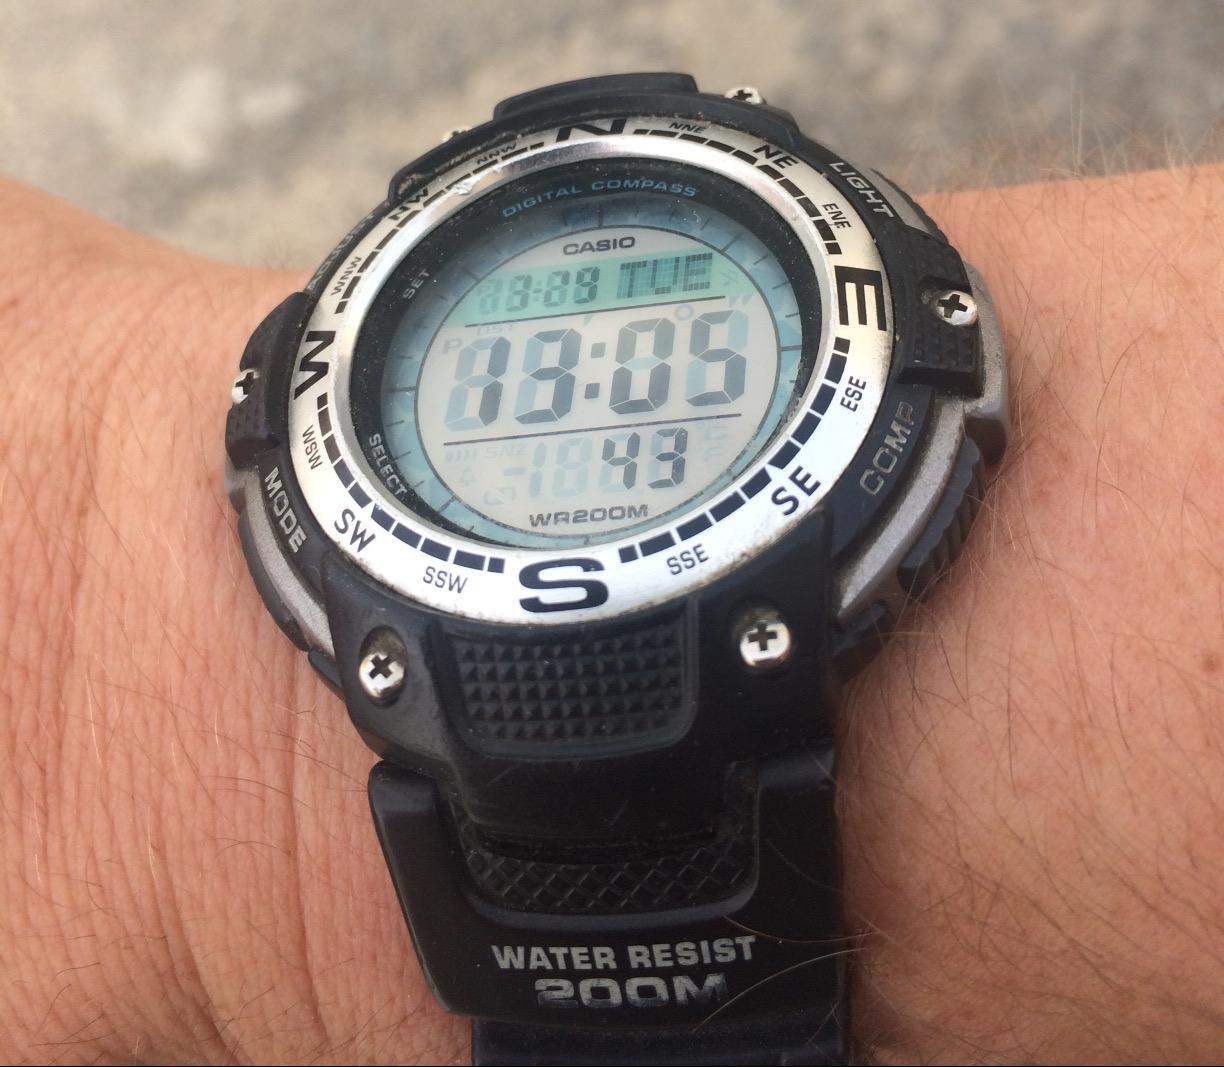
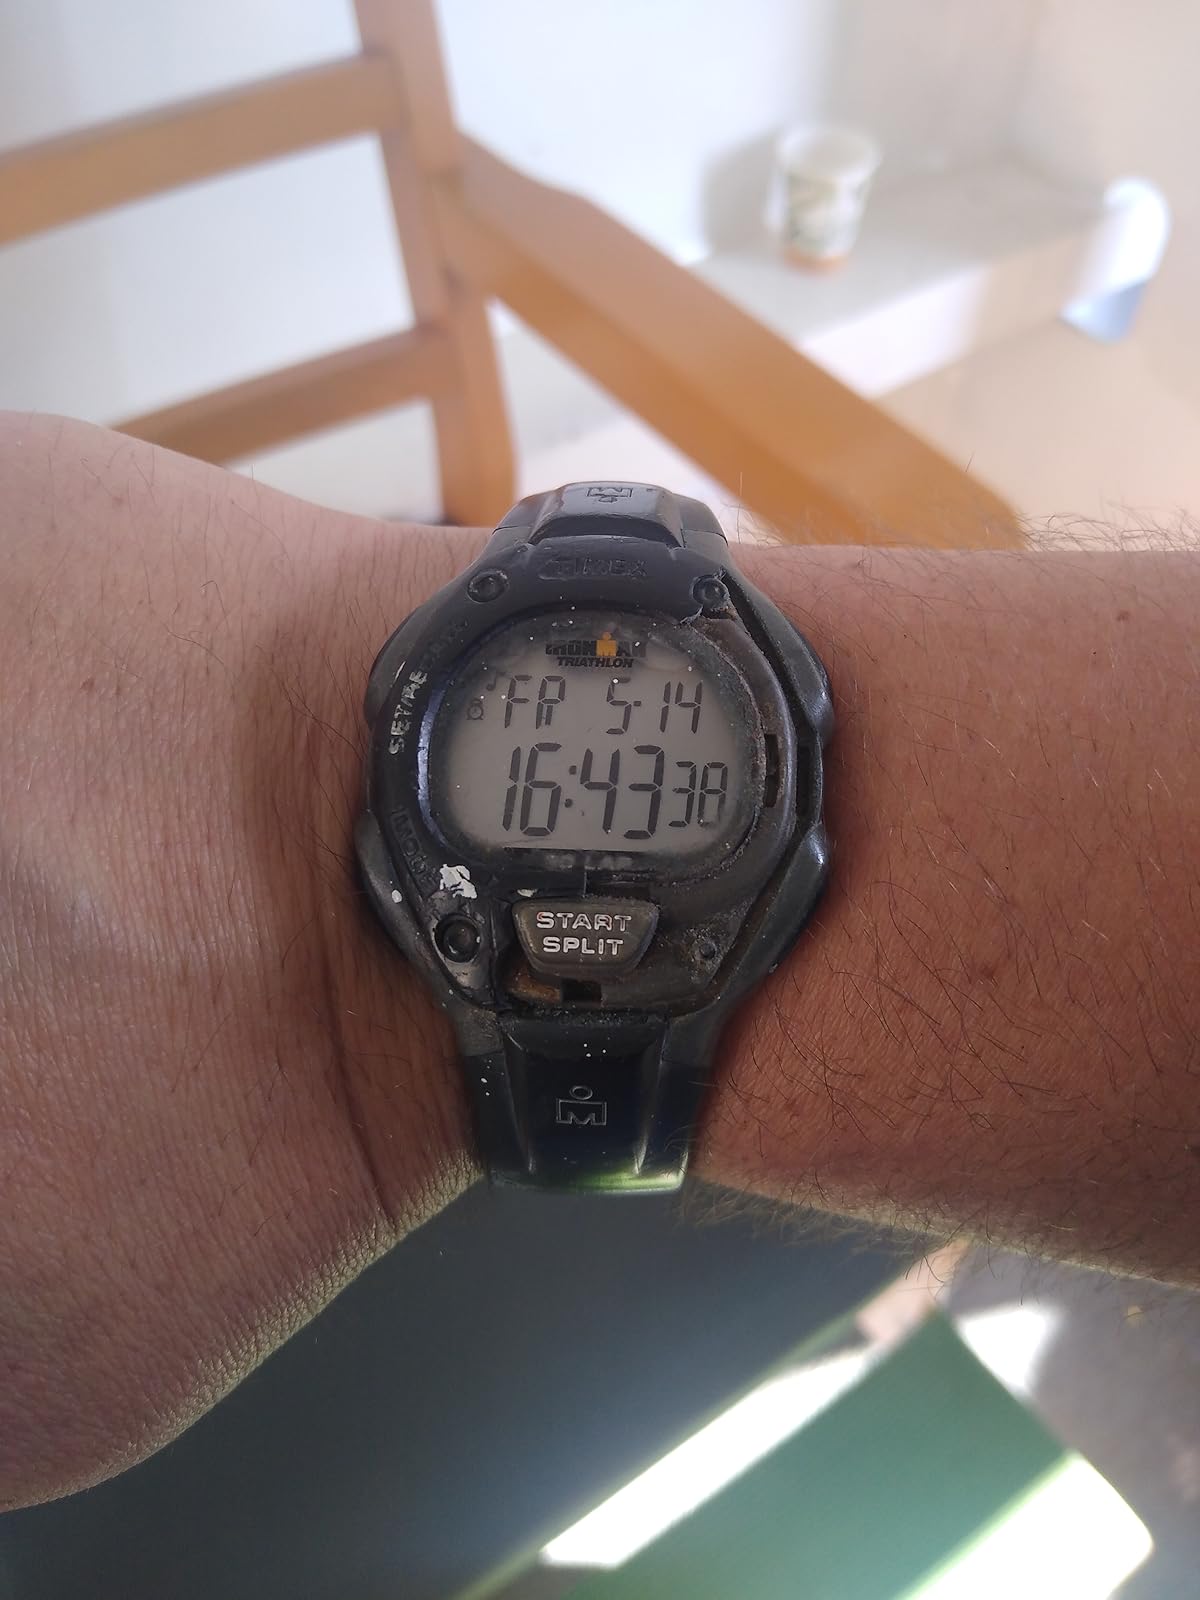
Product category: accessories_watch
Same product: no